T. rex and the Crater of Doom

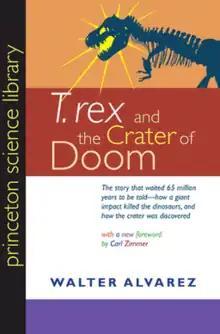
Special edition 2007 cover for "T. rex and the Crater of Doom"

T. rex and the Crater of Doom is a nonfiction book by UC Berkeley professor Walter Alvarez that was published by Princeton University Press in 1997. The book discusses the research and evidence that led to the creation of the Alvarez hypothesis, which explains how an impact event was the main cause that resulted in the Cretaceous–Paleogene extinction event.